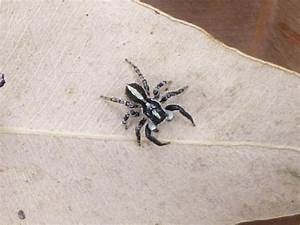
Label: ragno